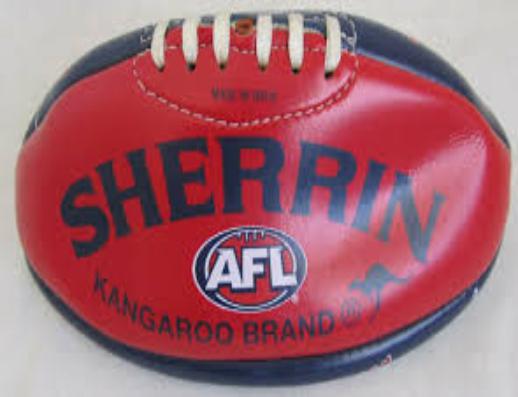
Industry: Sports